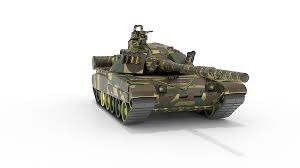
Label: T-80